Be'eri

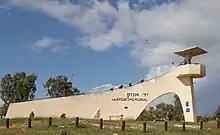
ANZAC memorial

On 7 October 2023, Hamas militants infiltrated the kibbutz, took an unknown number of Israelis hostage and killed more than 100 people in their coordinated attacks across Israel that initiated the Gaza war. Relatives of some of those killed have demanded a probe into the potential deaths of some of these hostages from friendly fire, including one incident in which an Israeli tank fired at a house full of hostages. One of the hostages abducted from Be'eri was killed by Hamas, along with 5 other Israeli hostages, after 330 days in captivity.